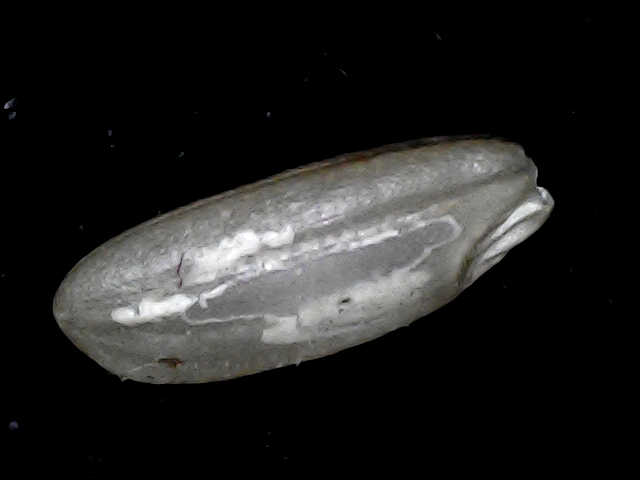
Rice variety: BD91